Portée (military)

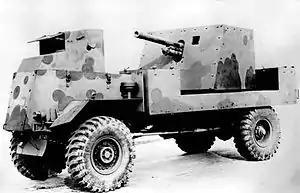

The AEC Mk I Gun Carrier "Deacon" introduced in 1942 in the Desert War was a more sophisticated successor to the . The 6-pounder gun was mounted within a three-sided and roofed armoured shield on a turntable on the back of an armoured AEC Matador chassis. The limited traverse of the gun was mitigated by the Matador driver turning the vehicle. A battery of Deacons were issued per anti-tank regiment as a mobile reserve but by the end of the North African Campaign in May 1943 were obsolete and were replaced by US M10 tank destroyers before operations began in Europe.